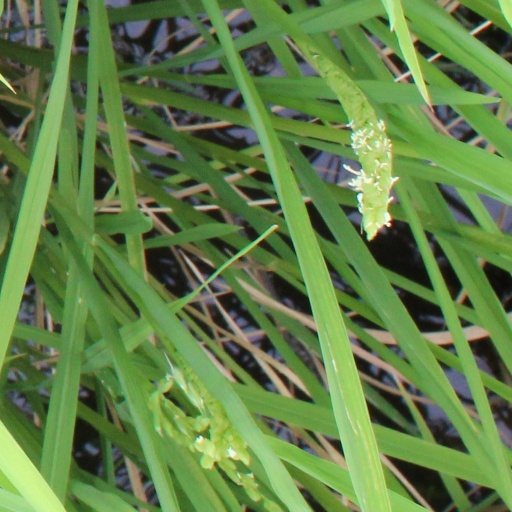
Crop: rice